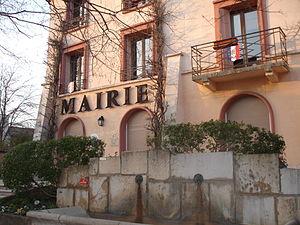
Solaize (69)
Solaize est une commune française située dans la métropole de Lyon, en région Auvergne-Rhône-Alpes.